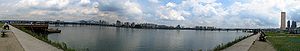
Han
Han floden
Han eller Hangang er en 494 km lang flod i Sydkorea, som udmunder i Det Gule Hav. Det er den næstlængste flod i Sydkorea efter Nakdong. Floden begynder som to mindre floder i de østlige bjerge på den koreanske halvø, som mødes nær Seoul. Floden spiller en væsentlig rolle i Sydkorea eftersom den løber gennem landets hovedstad Seoul. Floden er ret bred i forhold til dens længde. Ved Soul er floden mere end en kilometer bred.